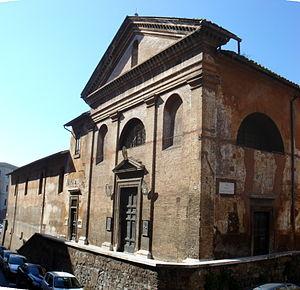
L'Oratorio San Giovanni Decollato, est une église de Rome, de style Renaissance.